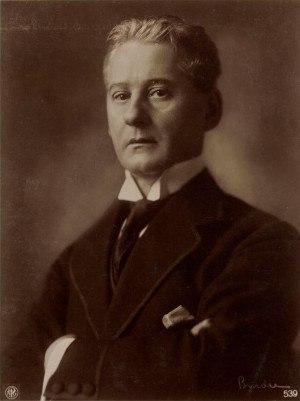
Paul Biensfeldt est un acteur allemand.